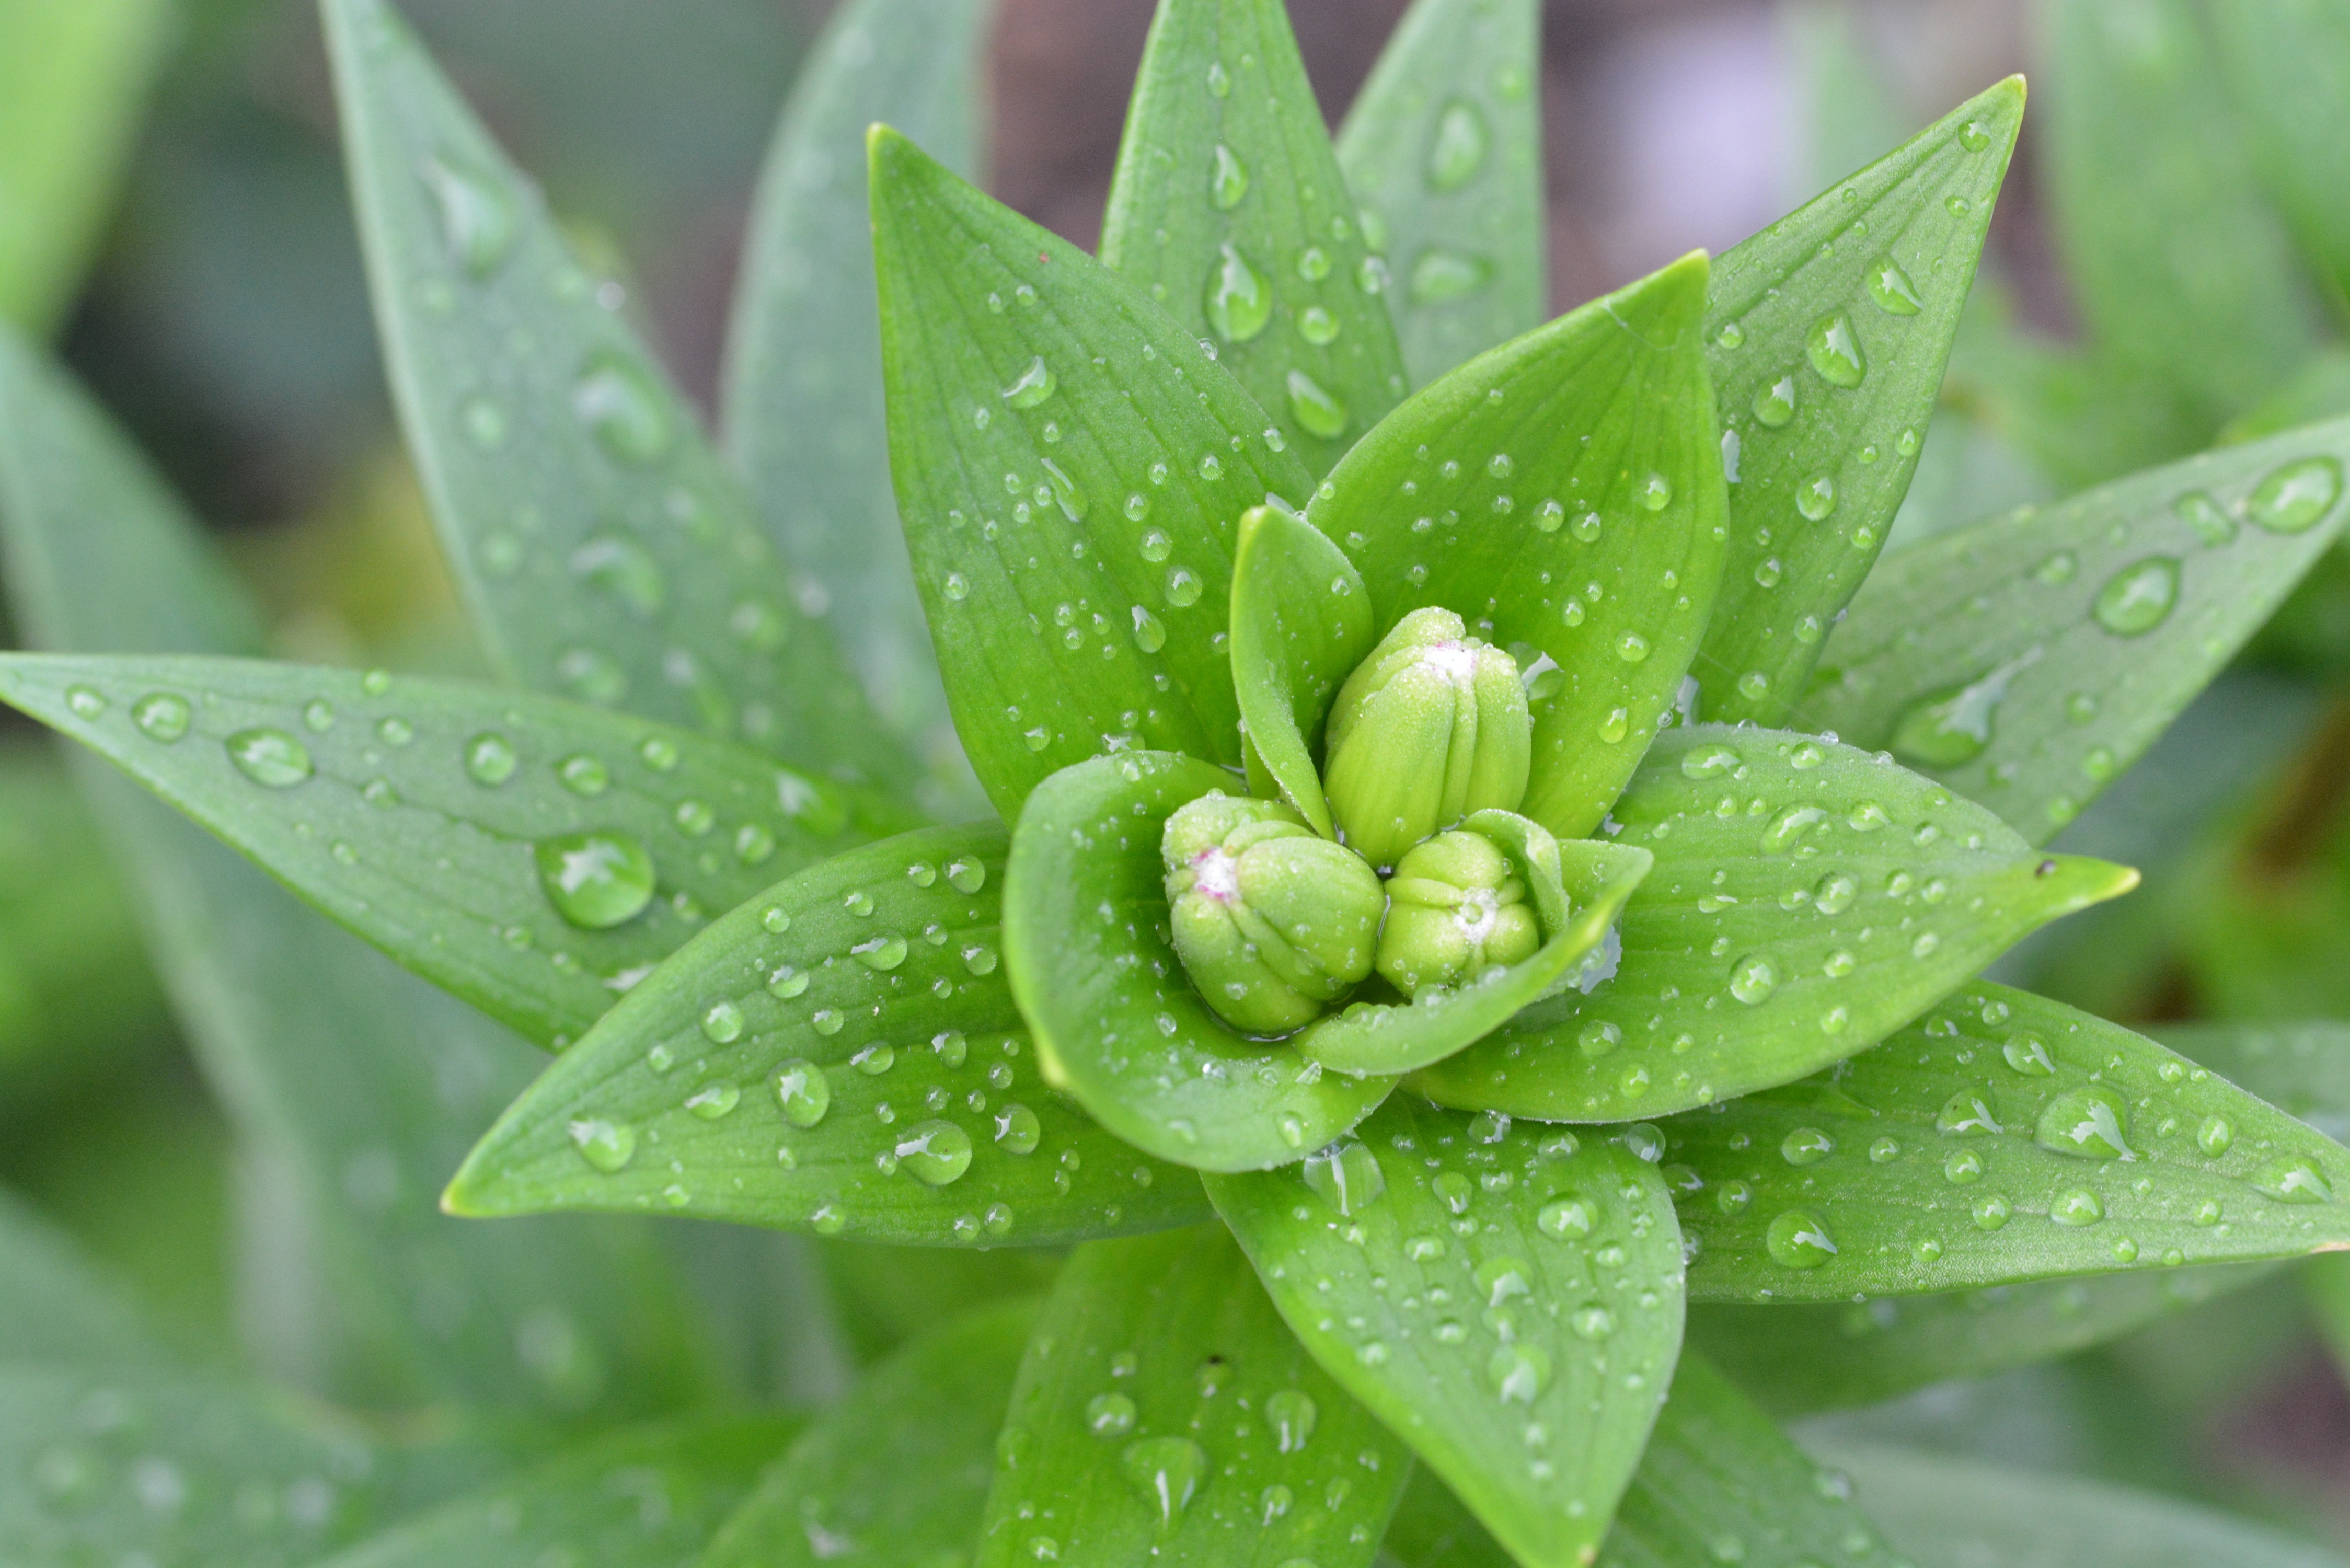
nature, blossom, plant, leaf, flower, bloom, wet, green, macro, botany, close, flora, wildflower, lily, drop of water, lilium, moisture, macro photography, ornamental plant, flowering plant, zwiebelpflanze, annual plant, land plant